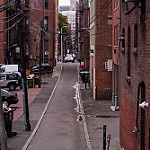
Label: street